Hello, Dolly! (musical)

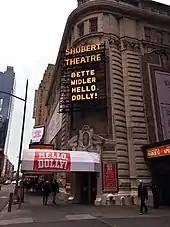
2017 Broadway revival at the Shubert Theatre.

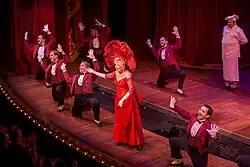
Bette Midler performing the title song on Broadway, 2017

On January 19, 2016, it was announced that Bette Midler would play the title role in a Broadway revival of "Hello, Dolly!". Previews began March 15, 2017, officially opening on April 20, 2017, at the Shubert Theatre.